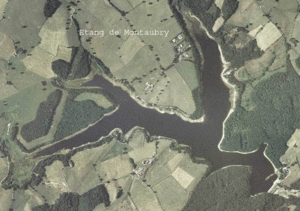
Auteur
Montaubry est un lieu-dit de Saône-et-Loire connu pour son étang : l'étang de Montaubry. Il se situe au nord de la commune d'Écuisses et à l'est de la commune du Breuil. Cet étang est notamment connu pour être un lieu de prédilection des amateurs de skipping sous les branchages afin de déclencher des attaques spectaculaires de brochets métrés.